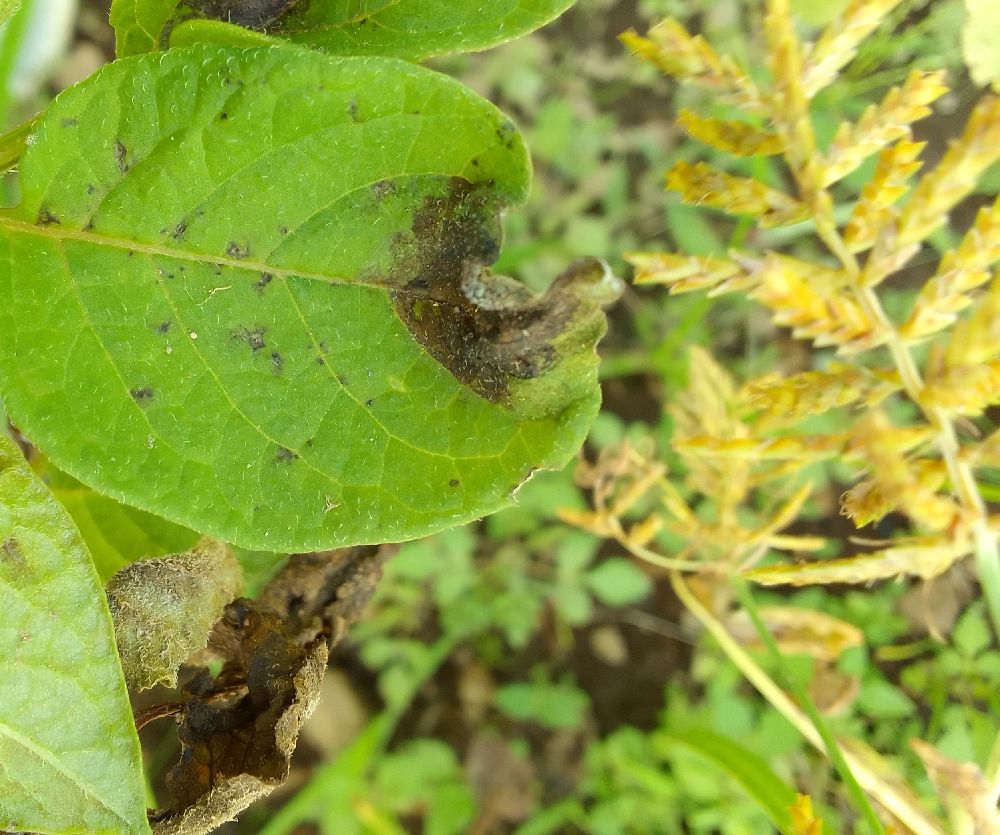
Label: Late blight